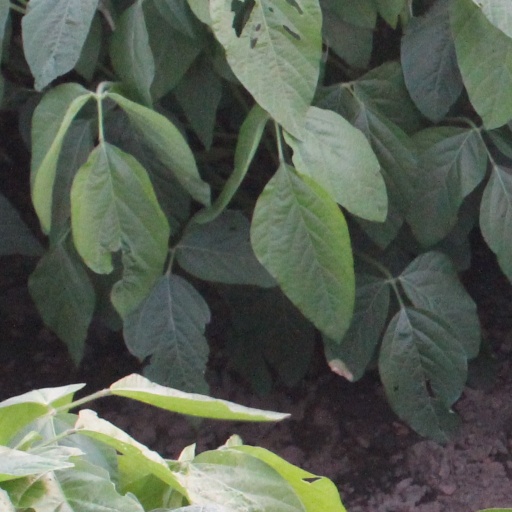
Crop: soybean